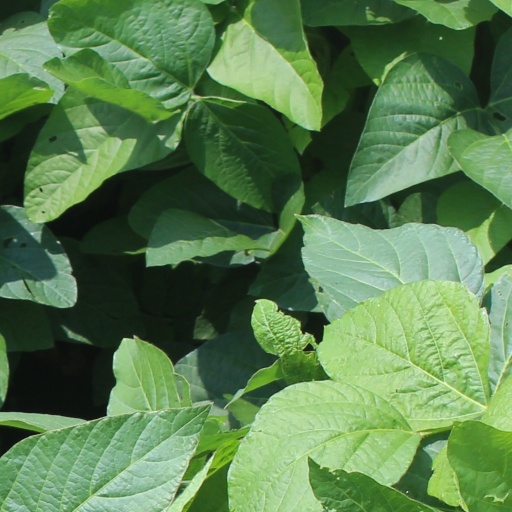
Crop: soybean